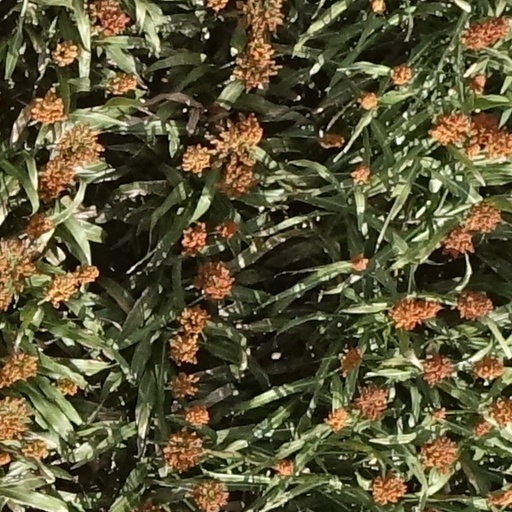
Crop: sorghum